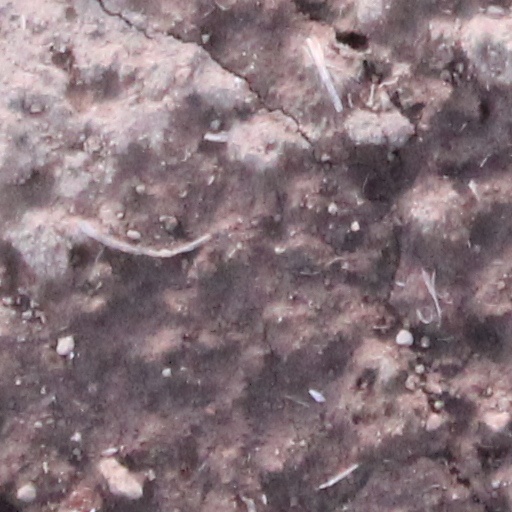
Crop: wheat